Liberal (steamship)

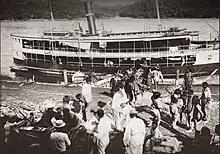
The ‘Liberal’ steamship

"Liberal" transported Peruvian soldiers from Iquitos to the Putumayo on numerous occasions. According to David Cazes, the British consul-general to Iquitos between 1903 and 1910, Arana's company would transport Peruvian military and their stores from Iquitos to the Putumayo at no cost. In exchange, the Peruvian government did not charge the company for their shipments of rubber. In 1905, "Liberal" completed three voyages between Iquitos and the Putumayo estates, arriving at Iquitos in May, September, and November.